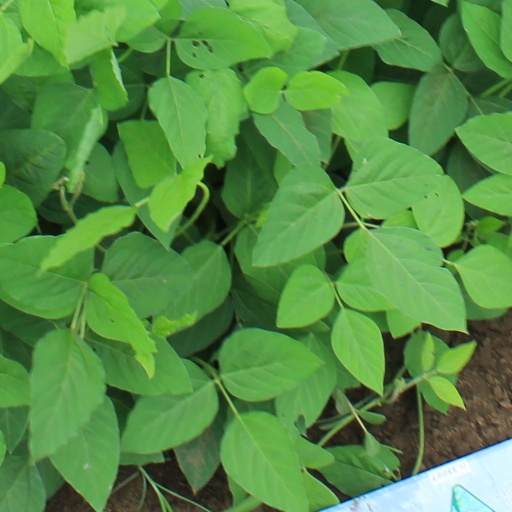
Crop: soybean